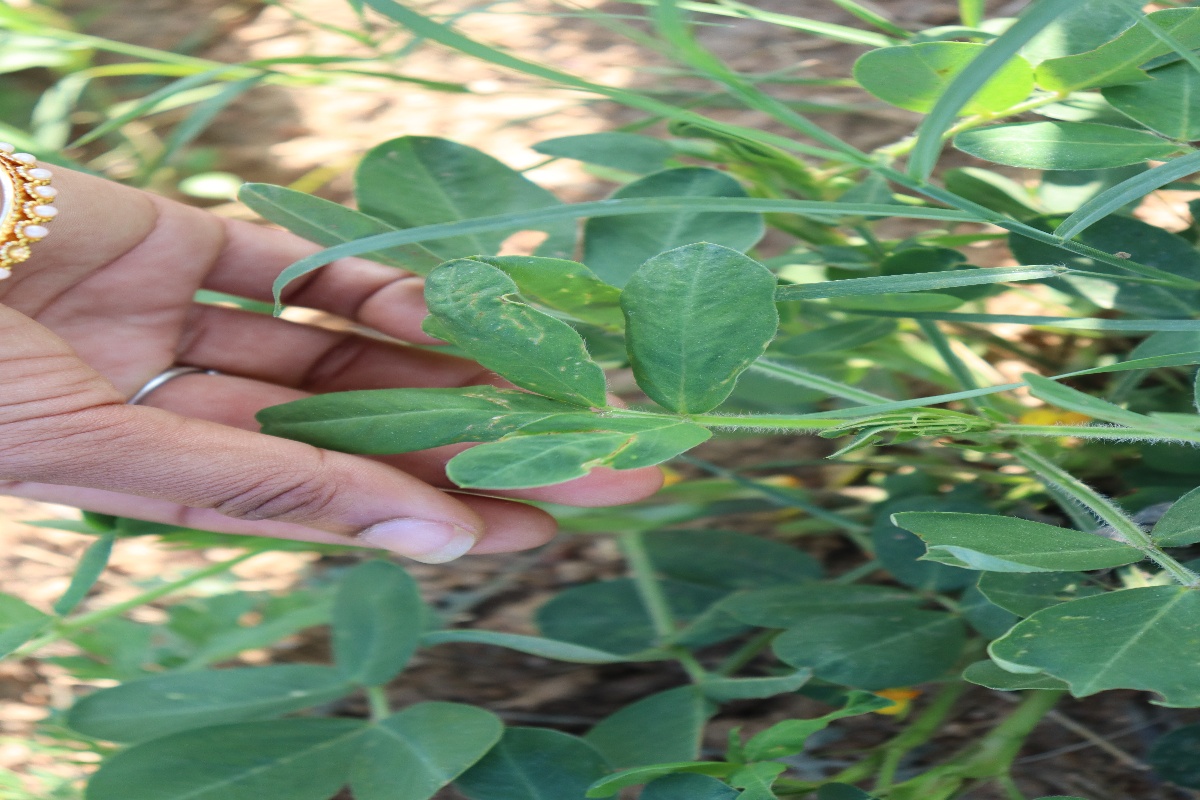
Label: early_leaf_spot